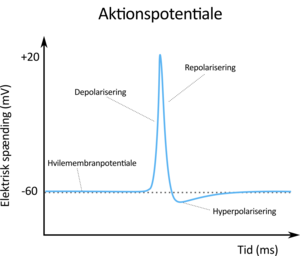
Elektrofysiologi / Neurovidenskabelig elektrofysiologi
Skitse af et aktionspotentiale målt i et neuron. På skitsen er også en beskrivelse af aktionspotentialets forskellige faser.
Skitse af et aktionspotentiale målt i et neuron. På skitsen er også en beskrivelse af aktionspotentialets forskellige faser.
Elektrofysiologi, er læren om de elektriske funktioner i biologiske celler og kredsløb. Disse funktioner måles som ændringer i den elektriske spænding eller strøm, hvilket kan måles over enkelte ionkanaler, celler eller over hele kredsløb, f.eks. i hjertet eller i hjernen.